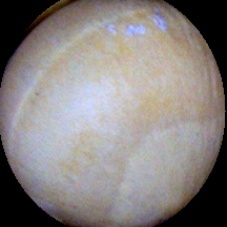
Label: Intact